Fergushill

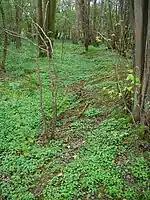
Landform feature in Chapelholms woods; this may indicate the boundary between the baronies of Fergushill and Eglinton.

A number of properties in the surrounding area bear the name 'Fergushill,' including Knockentiber, North & South Fergushills near Eglinton and Fergushill in Auchentiber.